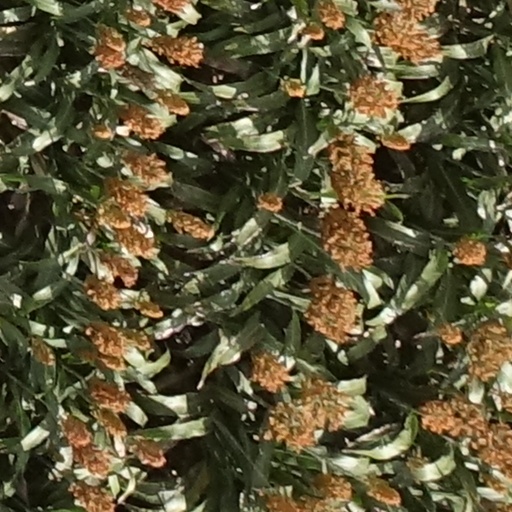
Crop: sorghum